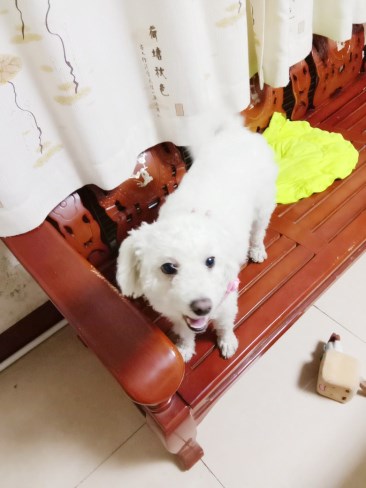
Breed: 3083-n000117-Bichon_Frise